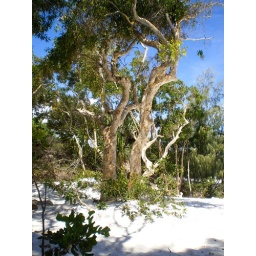
Tree in the white sand